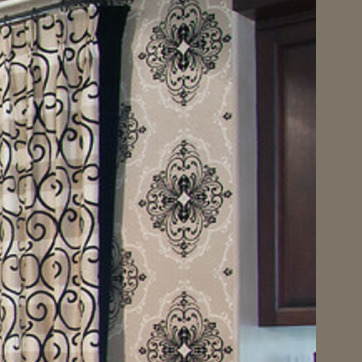
Material: wallpaper